Church of the Advocate

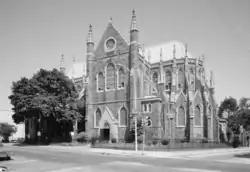

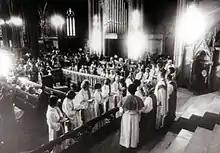
Ordination to the priesthood of the Philadelphia Eleven

The George W. South Memorial Church of the Advocate, also known as the George W. South Memorial Protestant Episcopal Church, is a historic church at 18th and Diamond Street in North Philadelphia, Pennsylvania, USA.